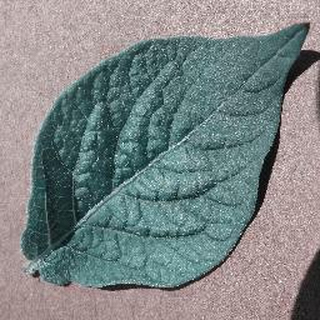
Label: healthy_potato